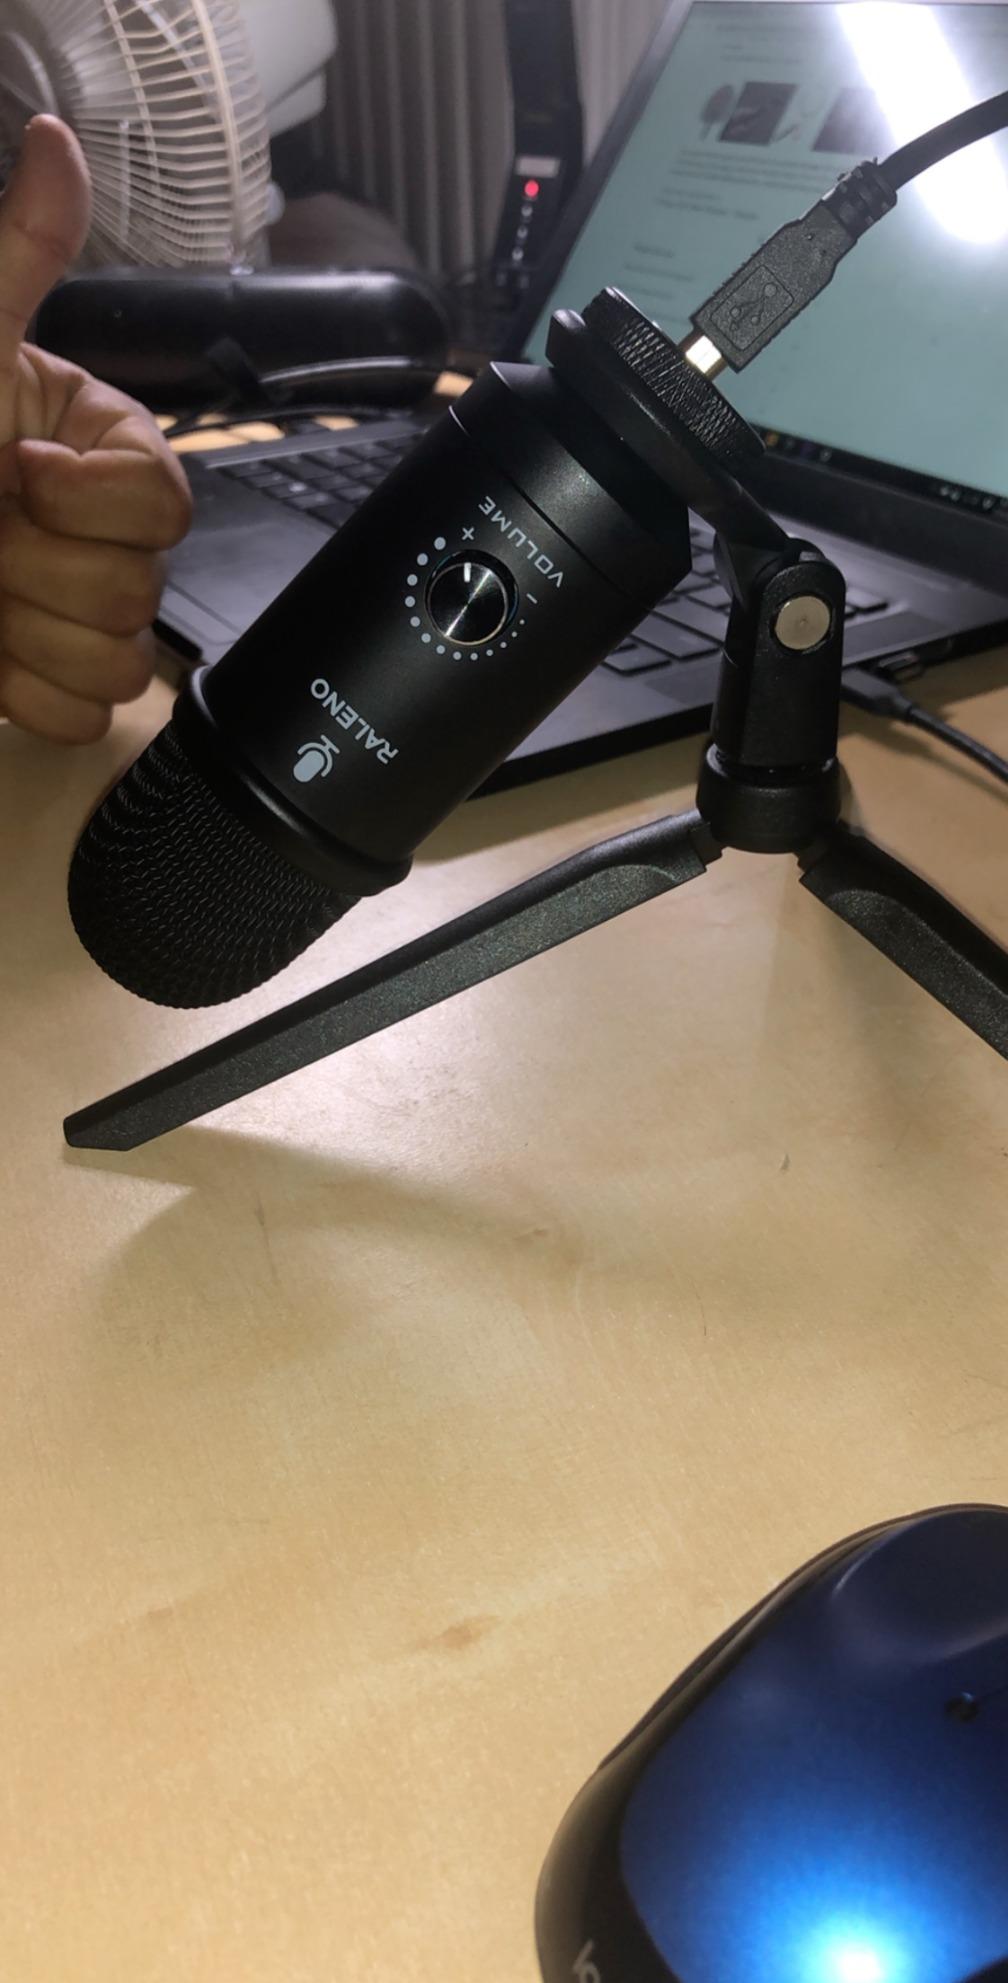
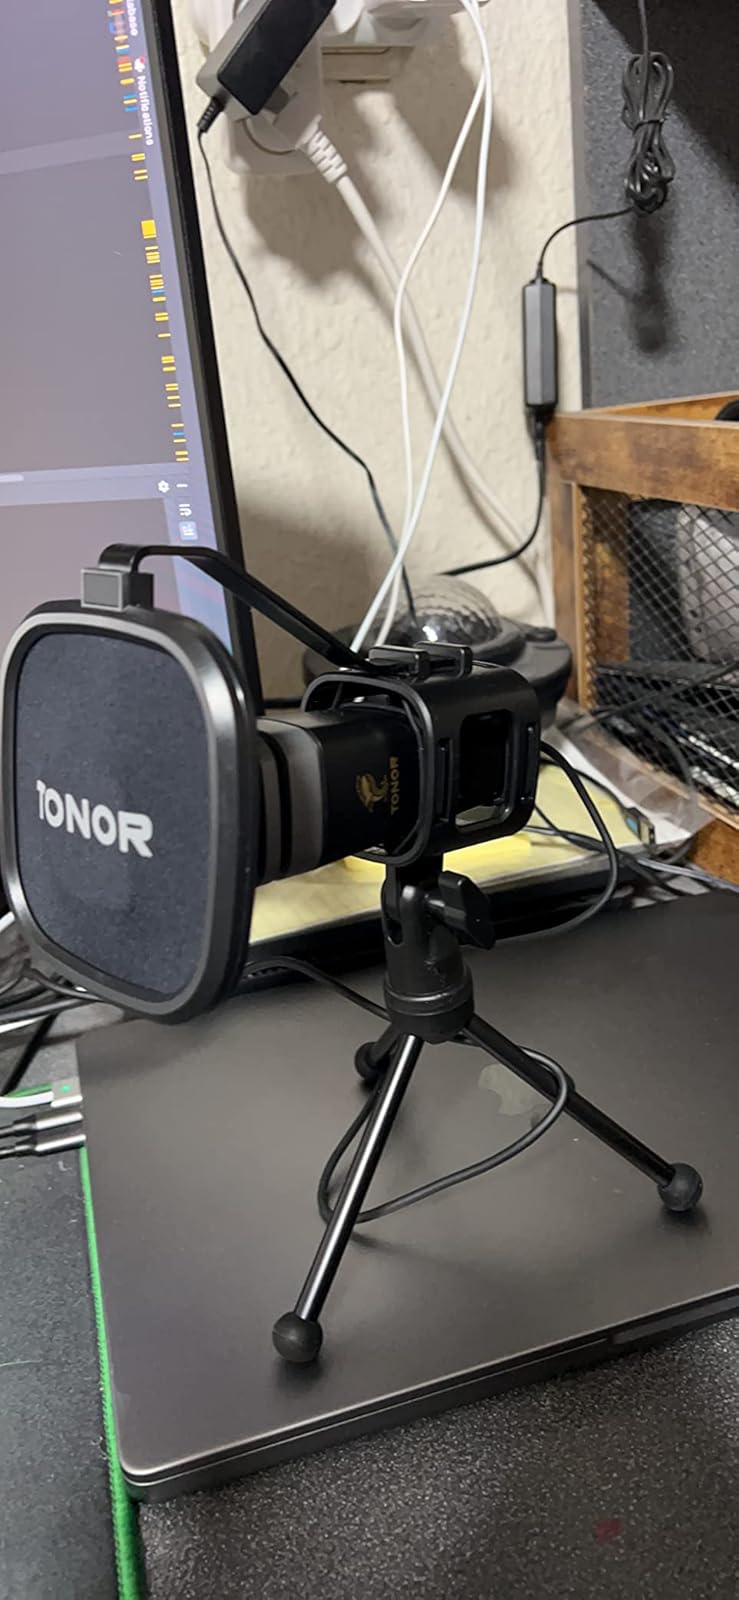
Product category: microphone
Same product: no